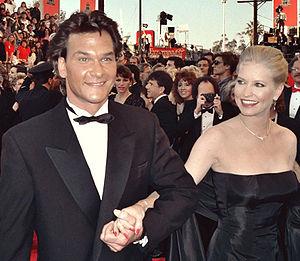
Patrick Swayze, né le 18 août 1952 à Houston et mort le 14 septembre 2009 à Los Angeles, est un acteur, danseur, chanteur et producteur de cinéma américain. Il se fait connaître grâce au succès du film Dirty Dancing pour lequel il coécrit et interprète la chanson She's Like the Wind.